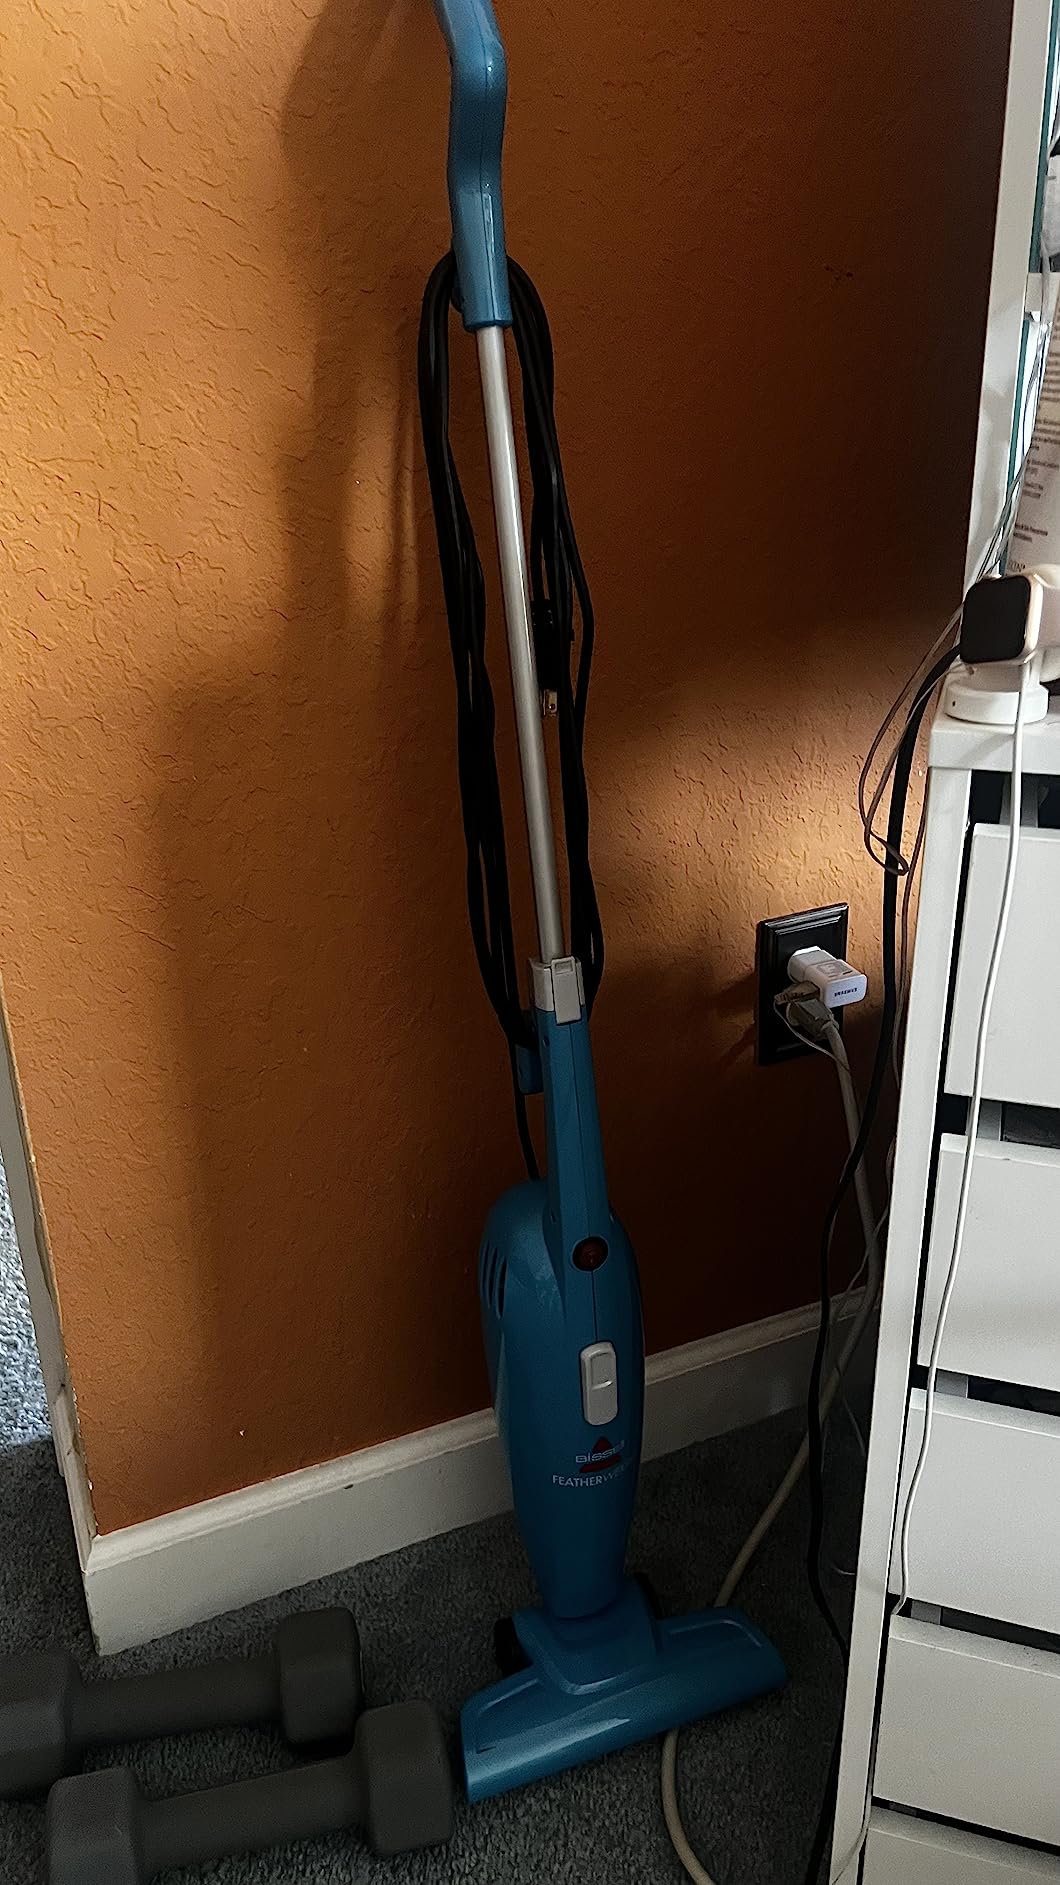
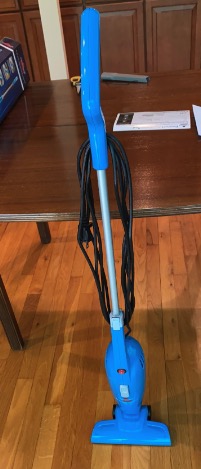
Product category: items_vacuum
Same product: yes